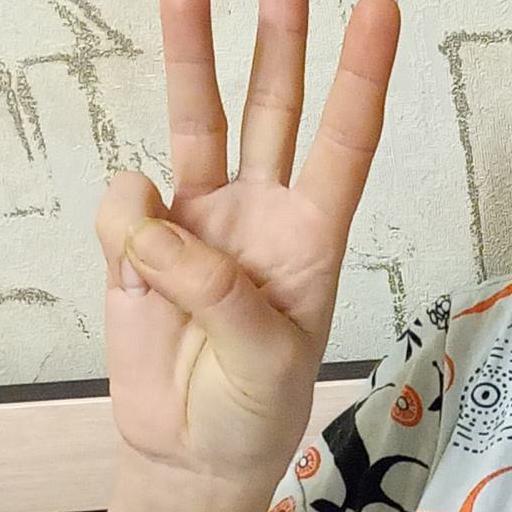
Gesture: three